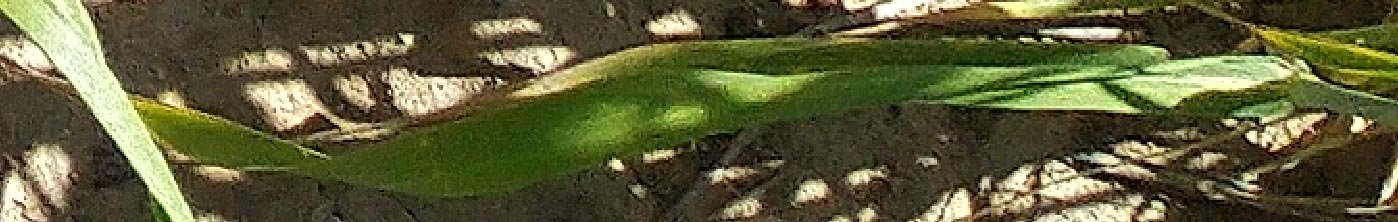
Label: Wheat___Healthy